Sexuality in ancient Rome

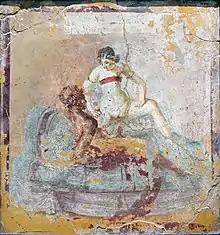
The "woman riding" position was a favorite in Roman art; here, the breasts remain covered, but the "mound of venus" is depilated

The Trojan royal couple Hector and Andromache became a mythological trope of wedded sex. Latin love elegy focuses on their sex life rather than the tragic end of their marriage with Hector's death at the hands of Achilles. They were known for the "woman on top" position, with a verb suggesting that the woman "rides" the man like a horse. In general, Hector was portrayed as markedly heterosexual and an exemplary husband.